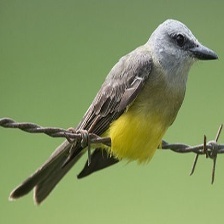
Species: TROPICAL KINGBIRD
Scientific name: TYRANNUS MELANCHOLICUS